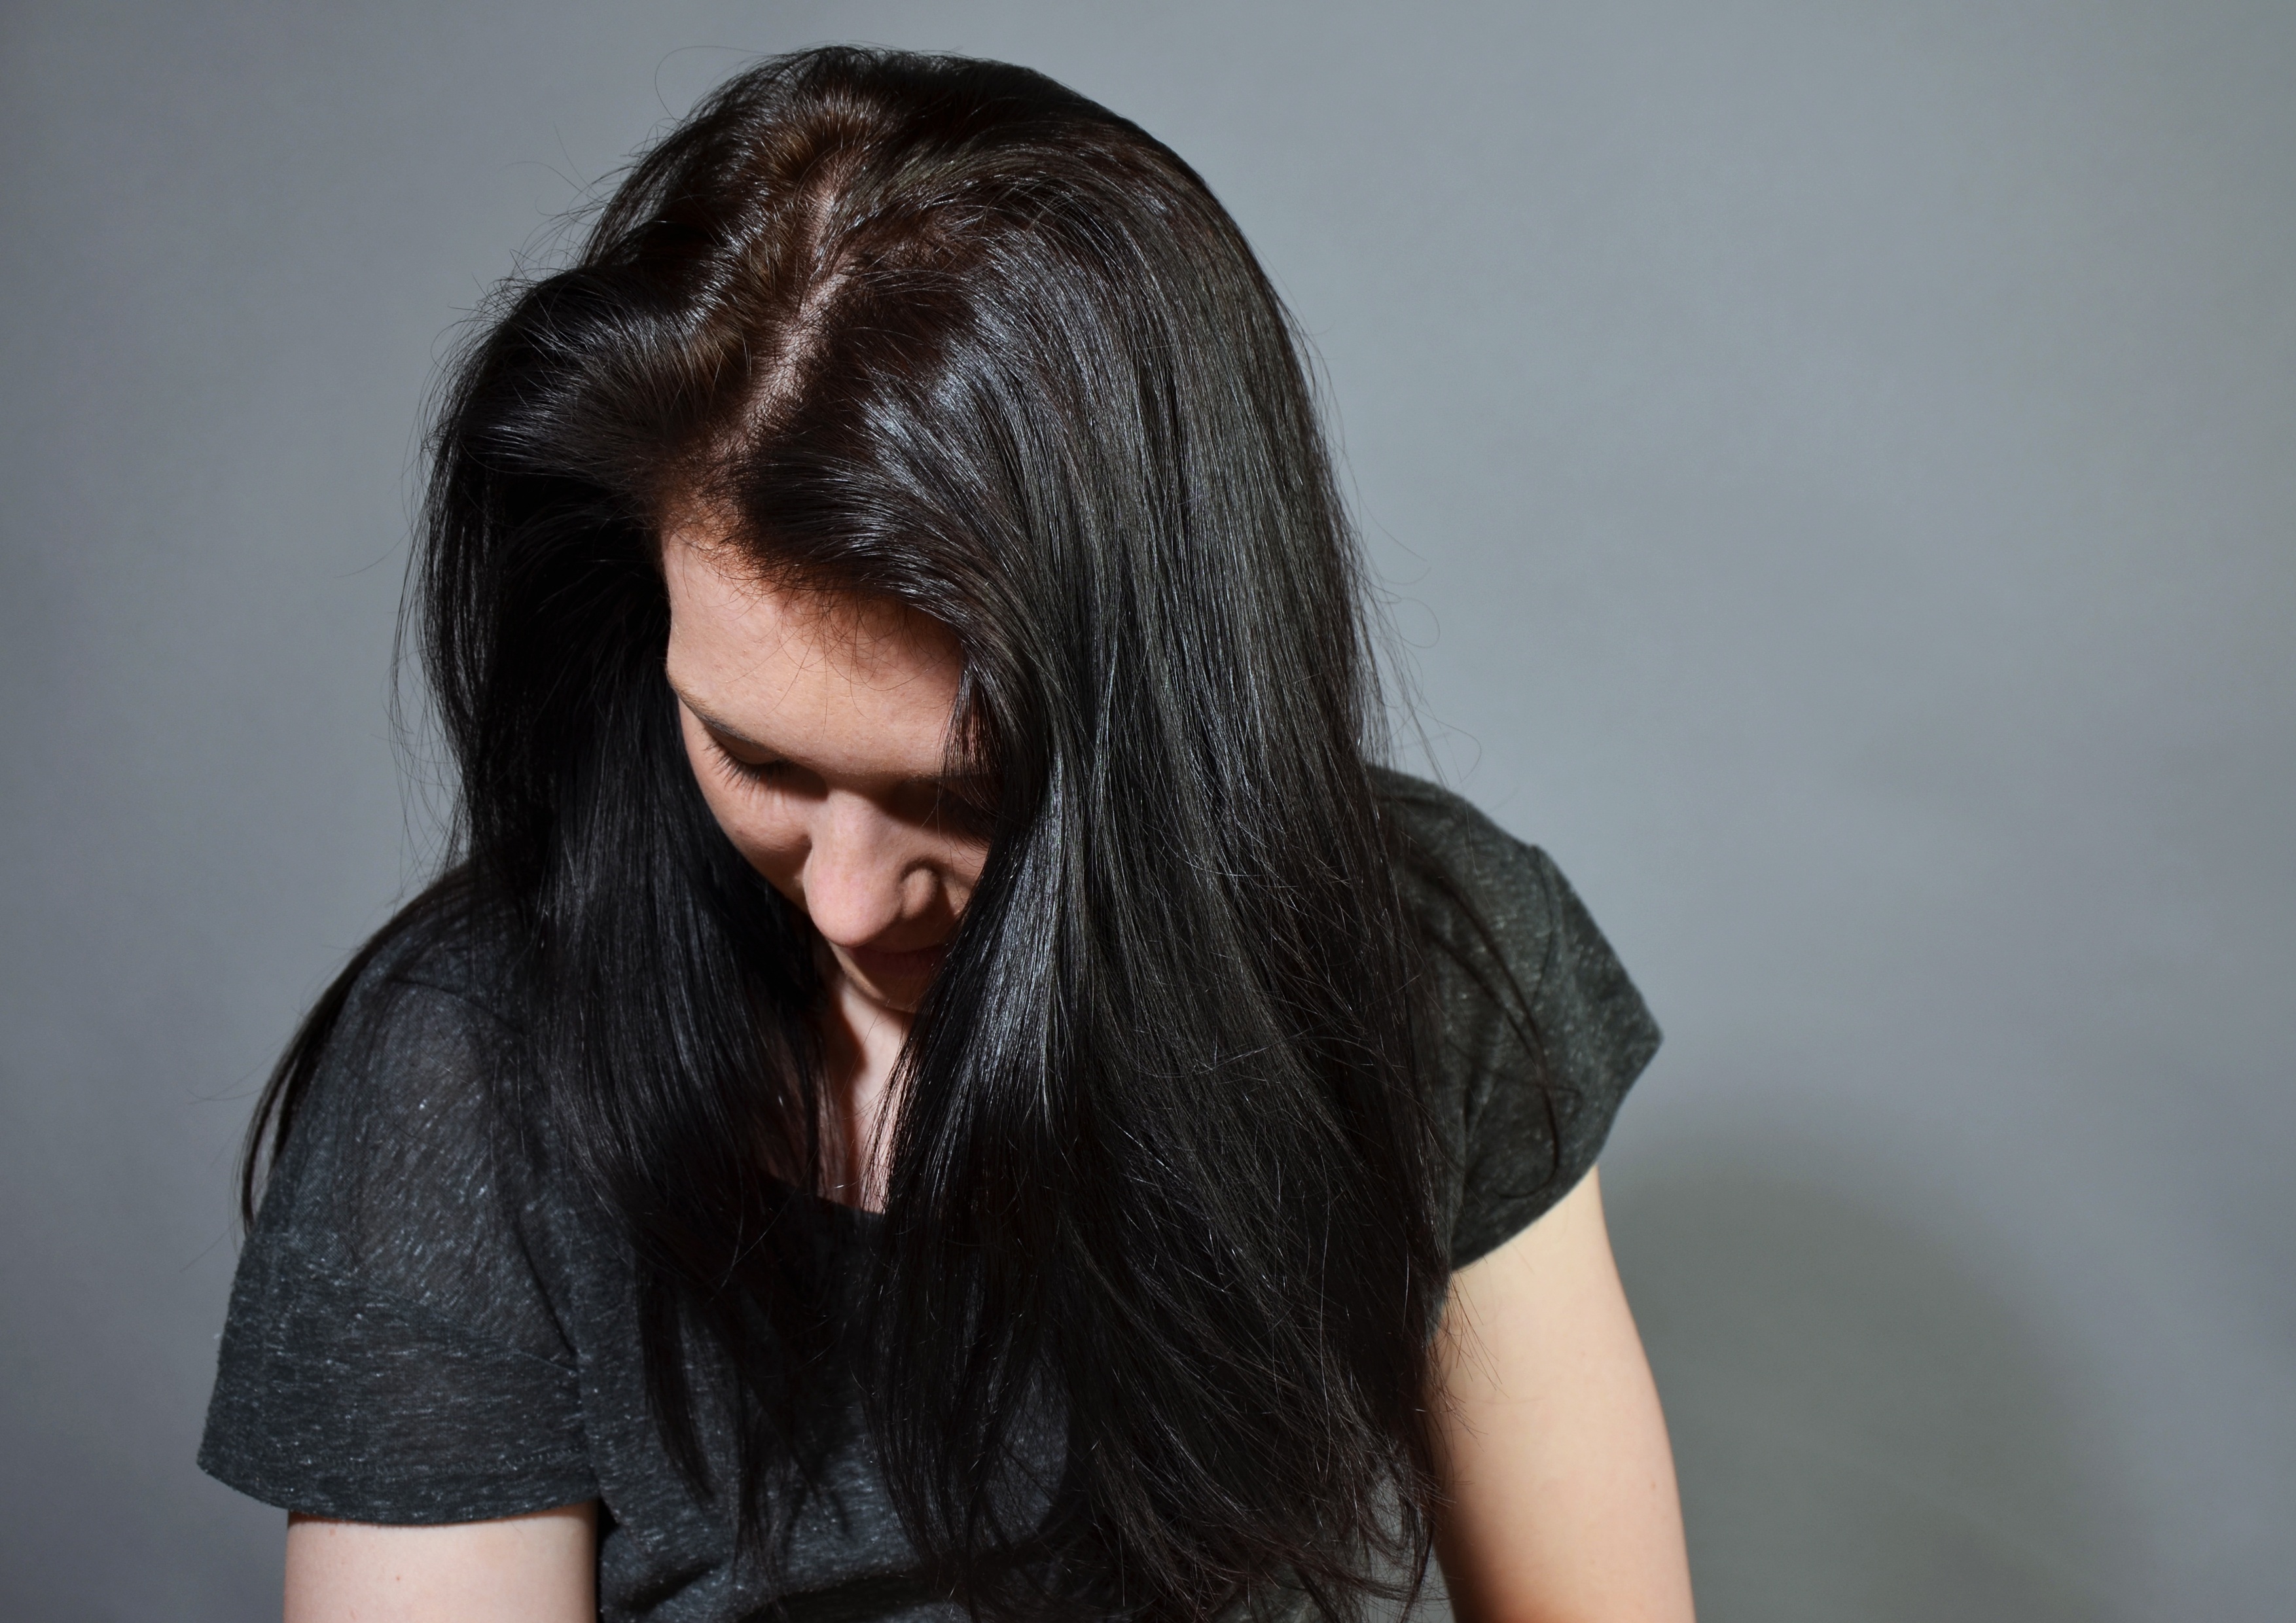
person, girl, woman, hair, photography, portrait, model, fashion, black, lady, hairstyle, long hair, human body, black hair, sad, face, eye, glasses, head, beauty, organ, photo shoot, brown hair, sense, portrait photography, art model